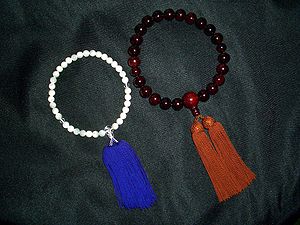
Mala
Japanske malaer (japansk: 数珠 juzu)
En mala eller japa mala er en buddhistisk eller hinduistisk bedekrans, der først og fremmest er kendt fra Indien, Himalaya-regionen og Tibet. Kransen anvendes til at tælle mantraer eller bønner, og hjælper med til bedre at kunne koncentrere og fordybe sig i bønnen eller mantraet og deres indhold uden at skulle holde styr på antallet af bønner. Denne praksis kaldes på sanskrit japa, og derfor anvendes også betegnelsen japa mala om bedekransen.